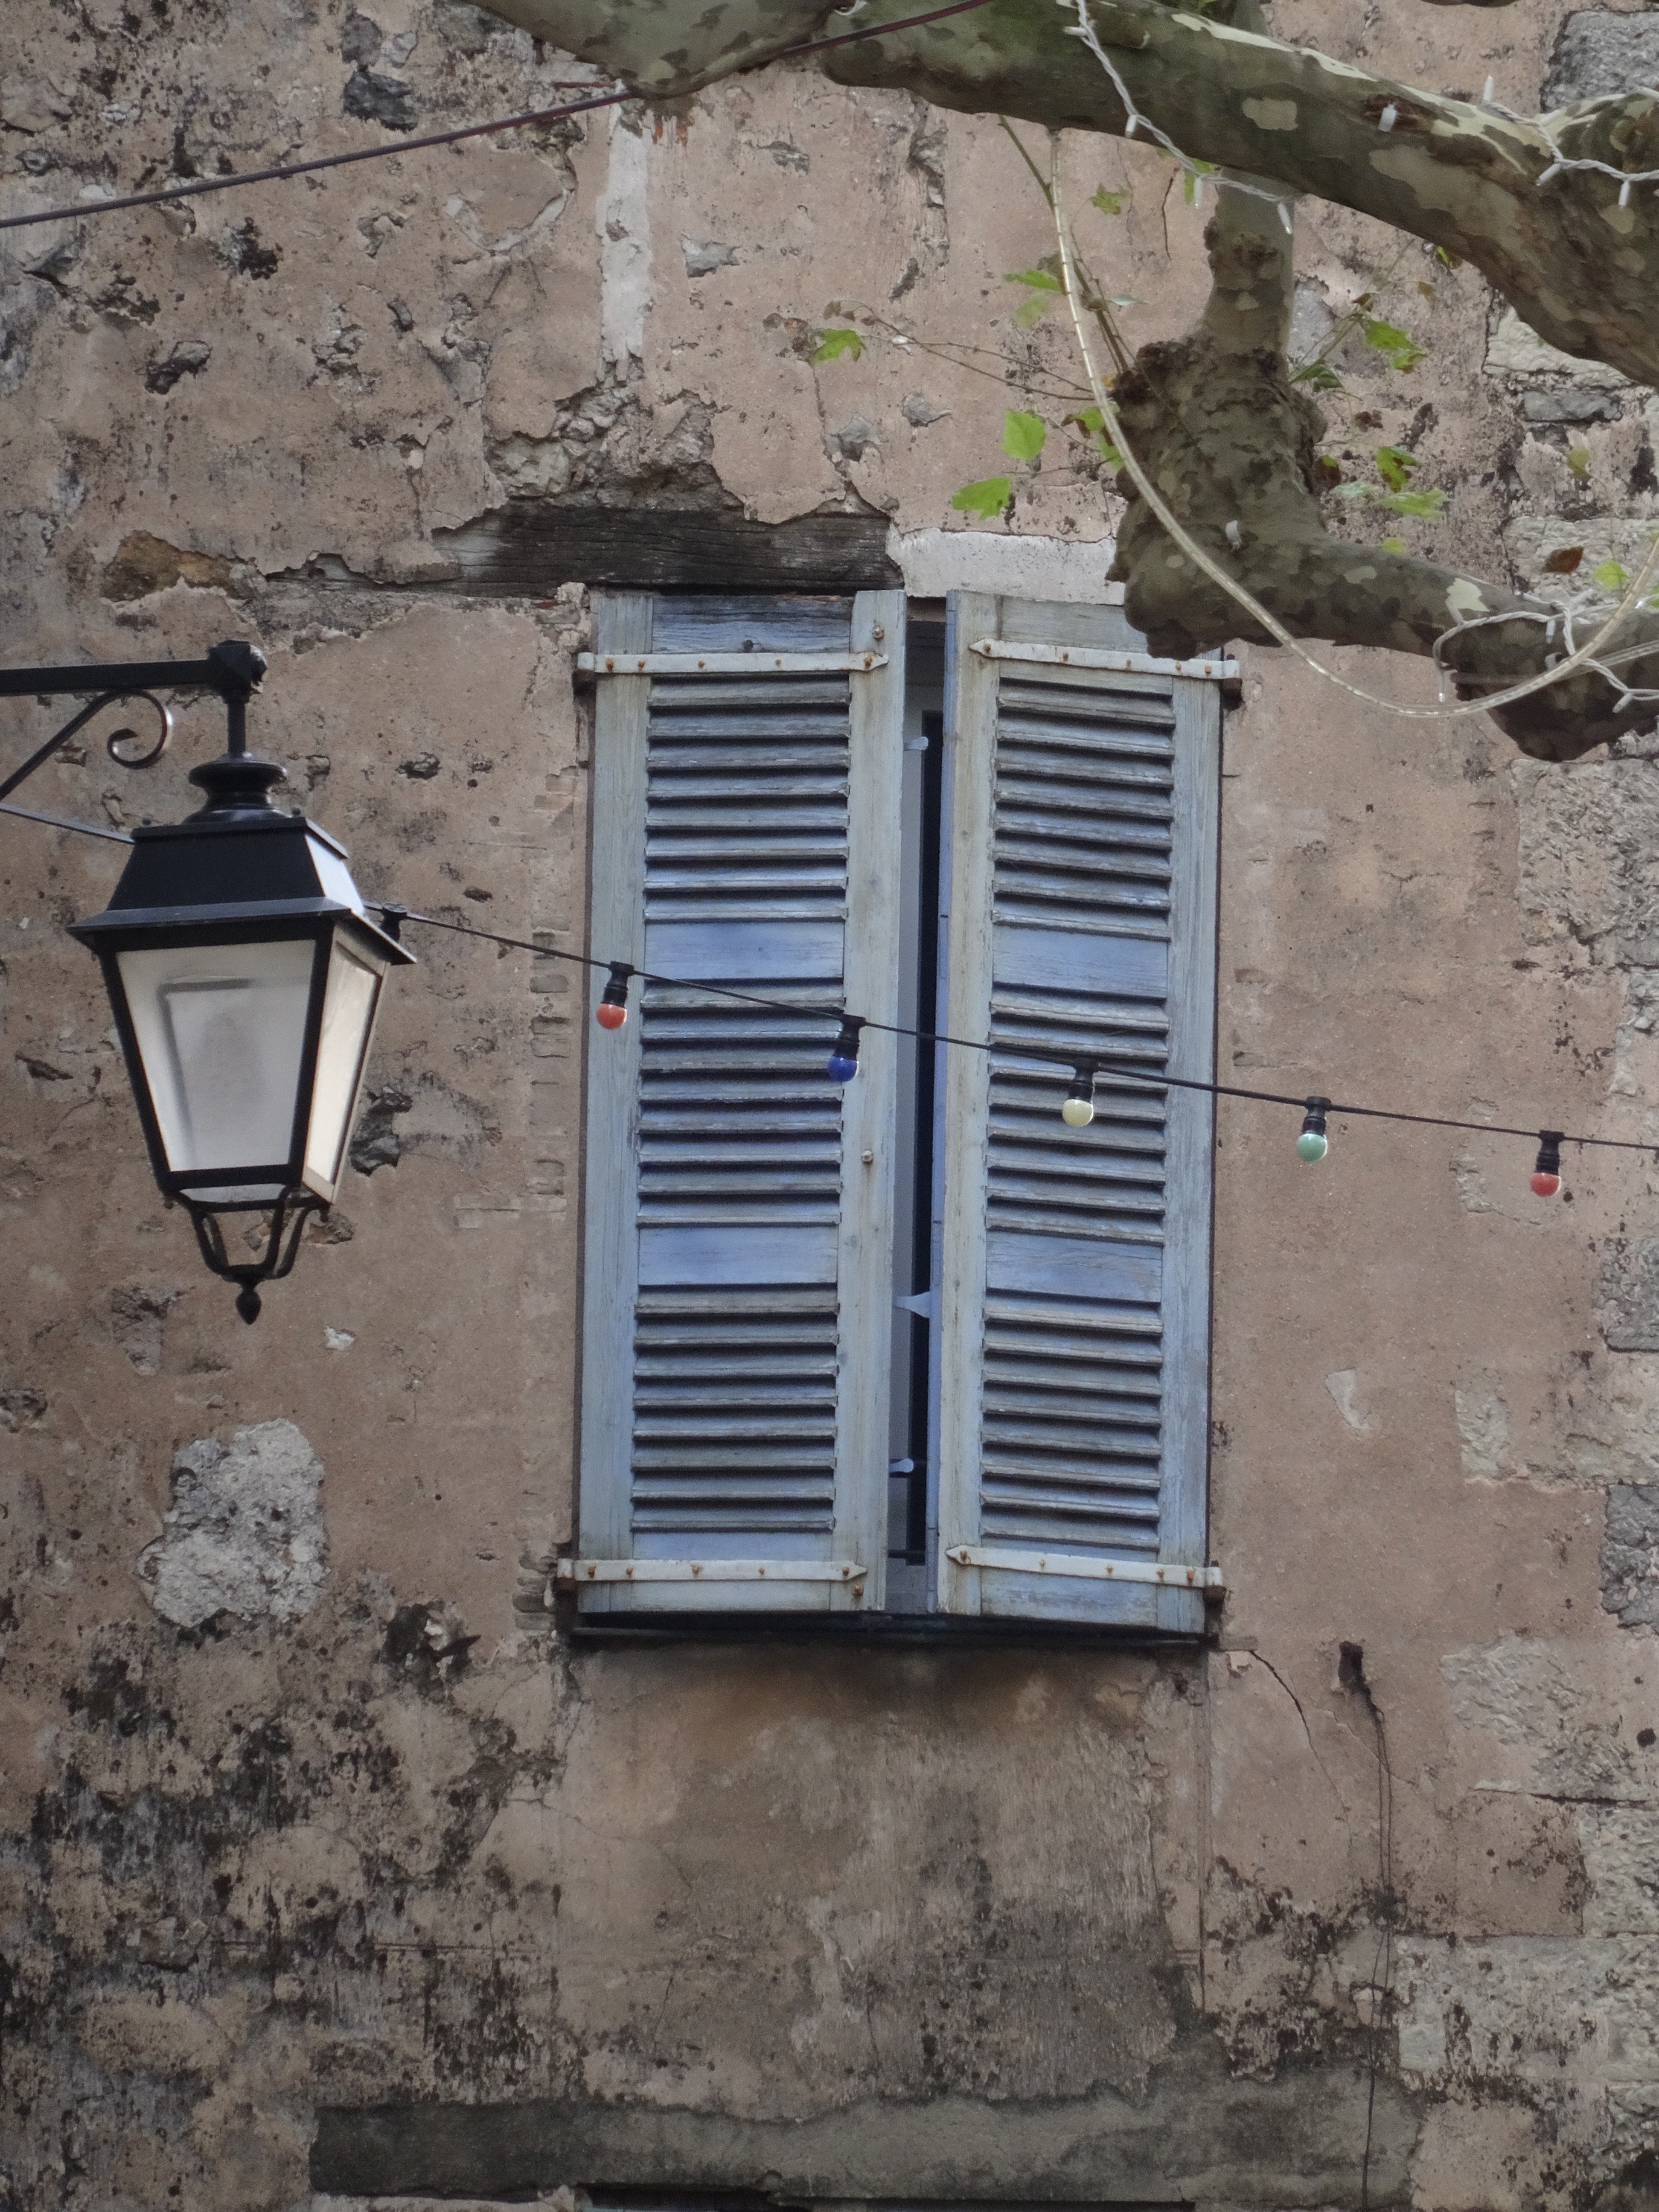
architecture, house, window, building, old, wall, travel, france, europe, scenic, scenery, facade, lamp, brick, lighting, french, shutters, provence, crumbling, urban area